Stevenston Canal

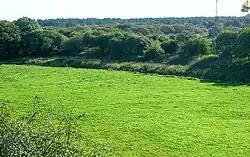
The canal near the Ardeer railway bridge.

The cut was long, wide at the top and wide at the bottom and deep generally, but deeper and wider in places because of the lie of the land as shown on Andrew Armstrong's map of 1747; the sides were angled at 45 degrees. The canal was fed by the Stevenston Burn where a spill dam controlled the level and also by water pumped from the various coal pits, such as the Dip Pit and the Raise Pit in what is now Ardeer Park.